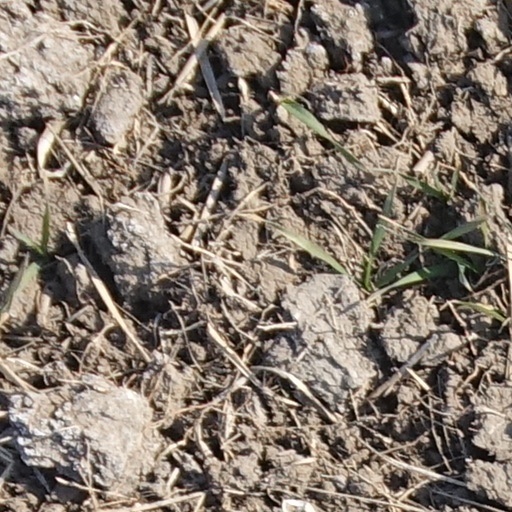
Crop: wheat